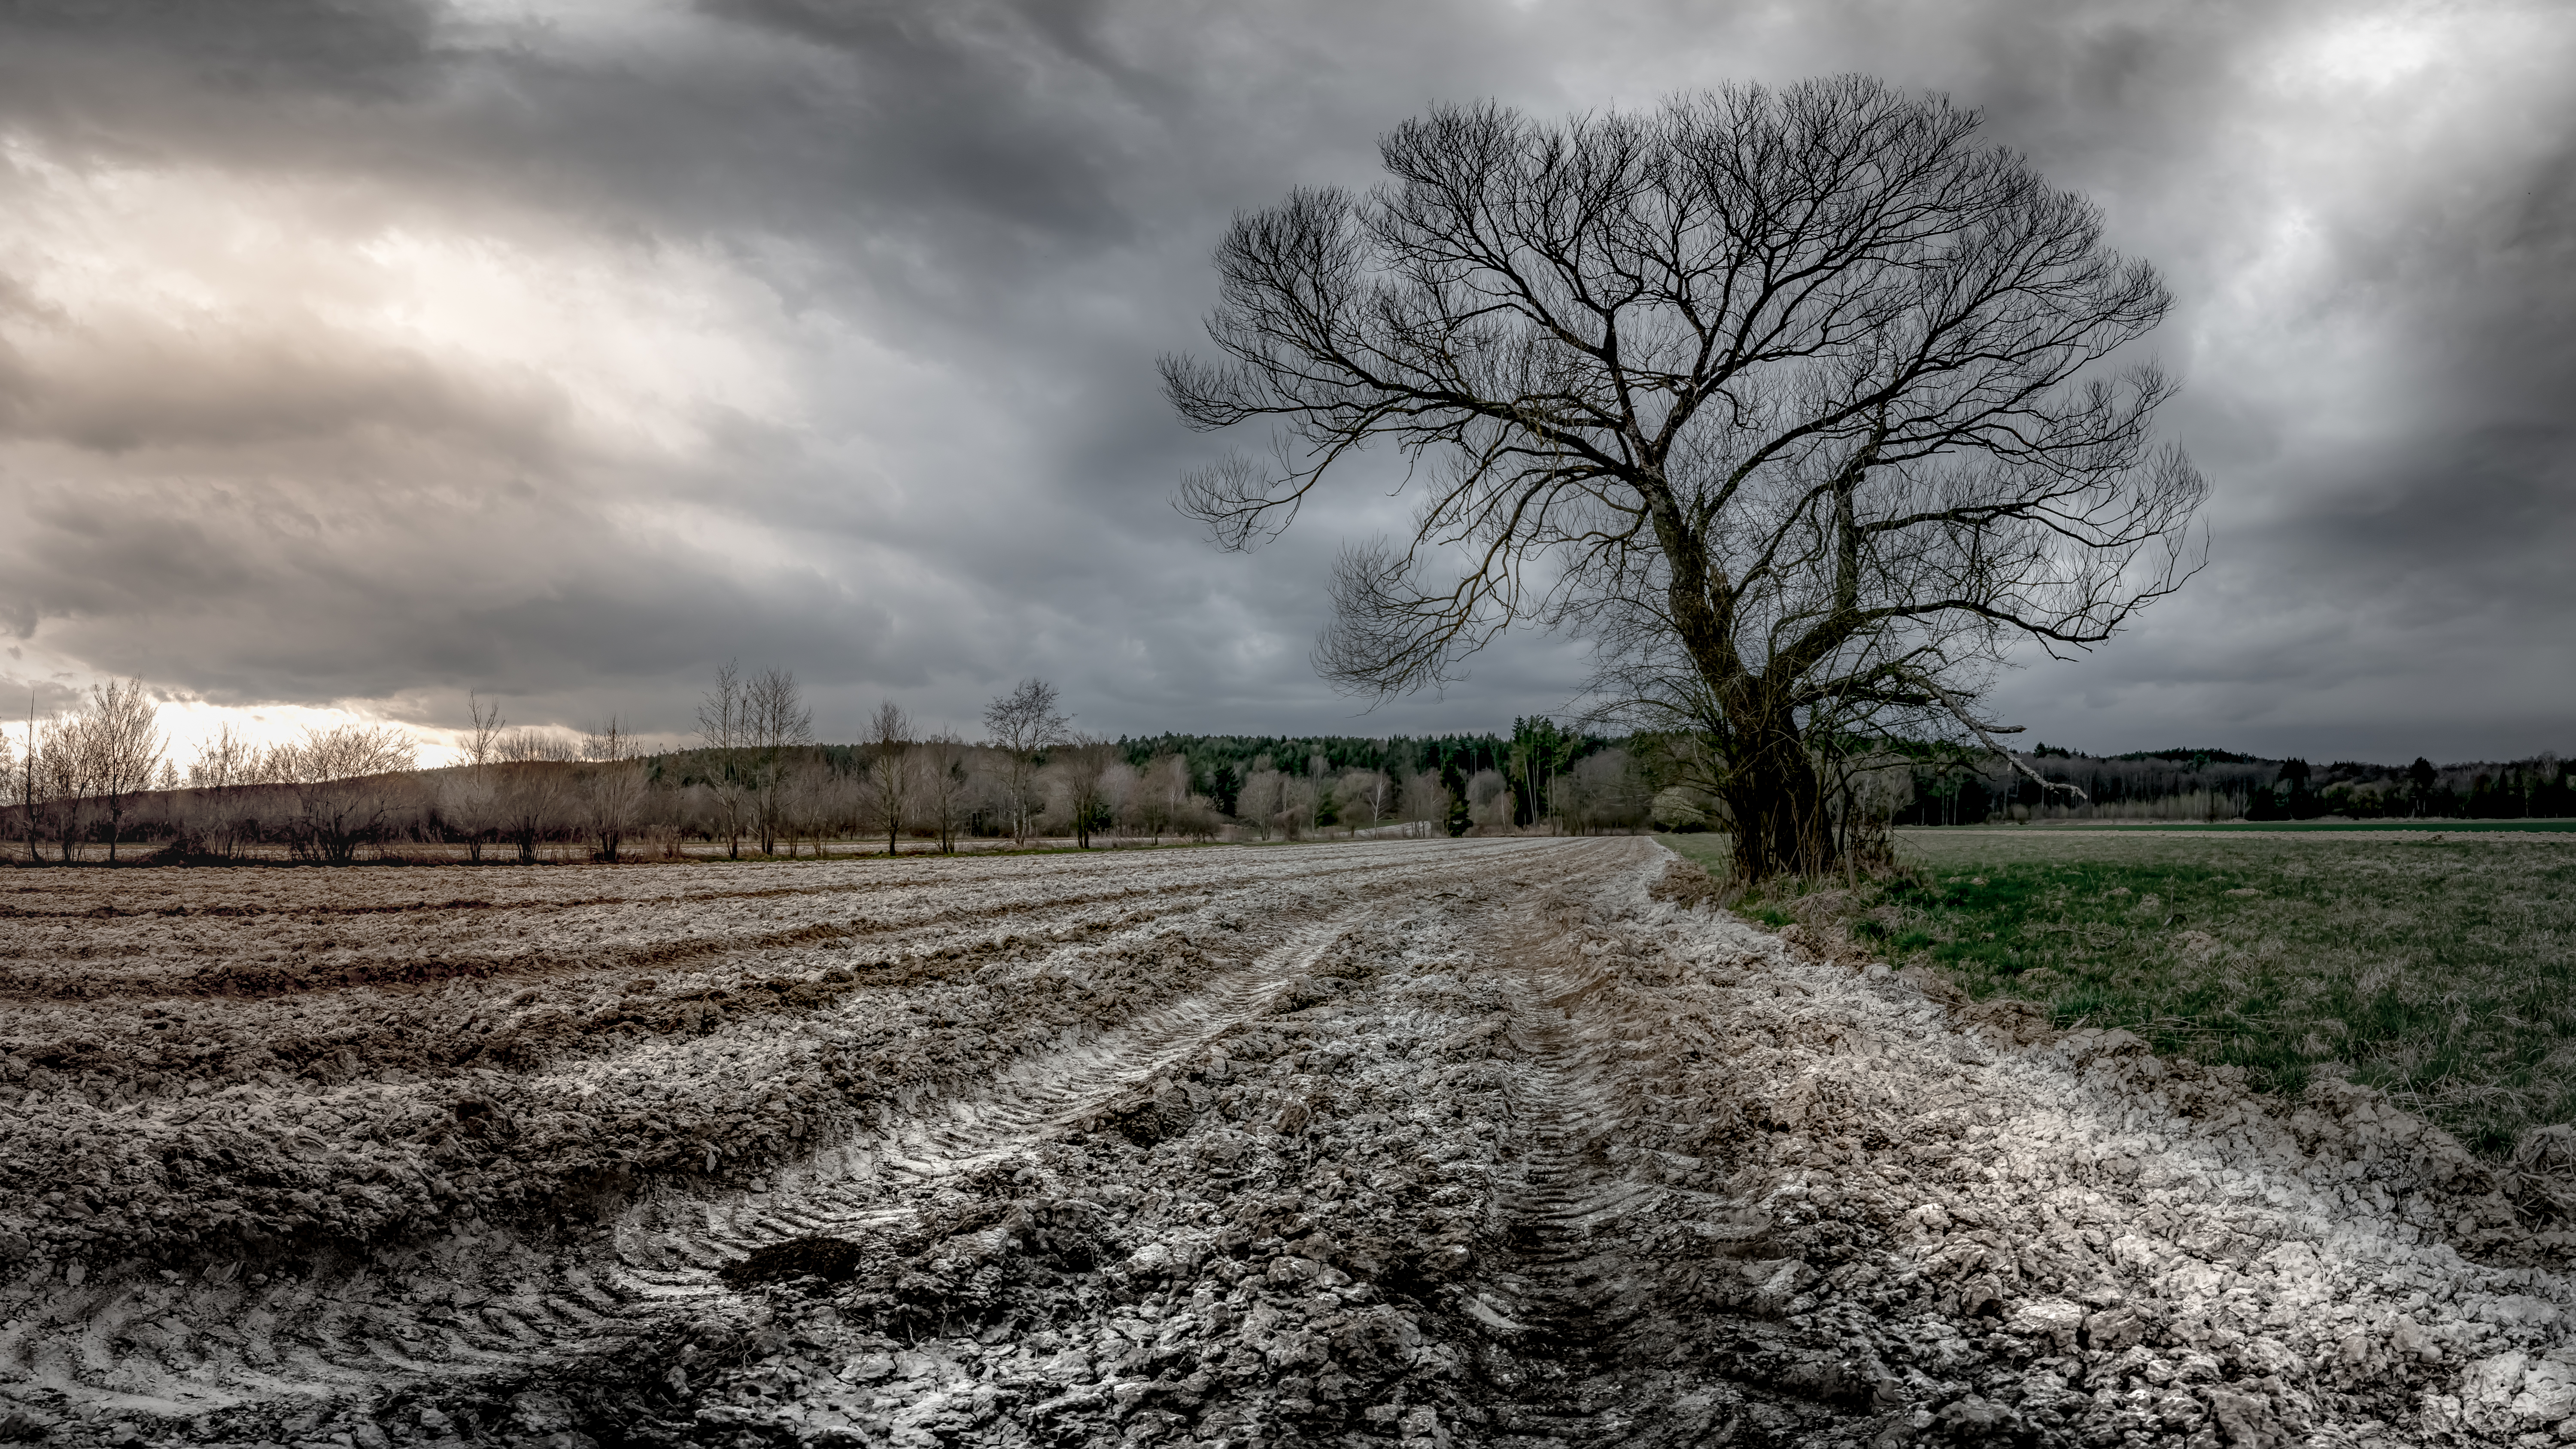
landscape, tree, nature, forest, grass, outdoor, snow, winter, cloud, plant, sky, mist, field, sunlight, morning, wind, frost, weather, soil, monochrome, season, austria, clouds, at, steiermark, sterreich, hartberg, liming, sanktjohanninderhaide, hartbegfrstenfeld, rural area, atmospheric phenomenon, woody plant